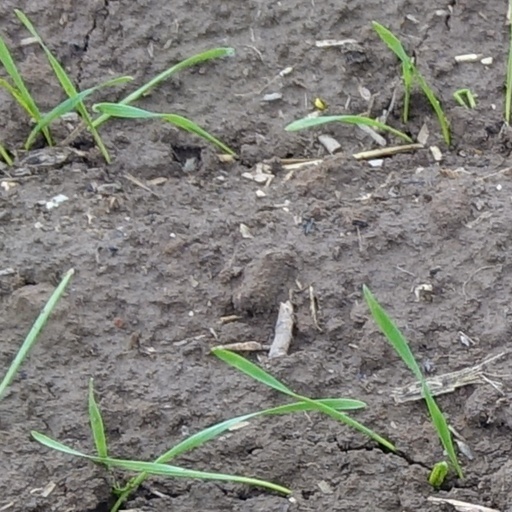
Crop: wheat